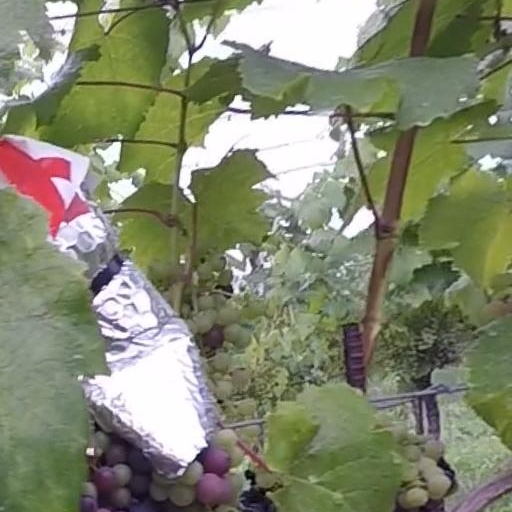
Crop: grape